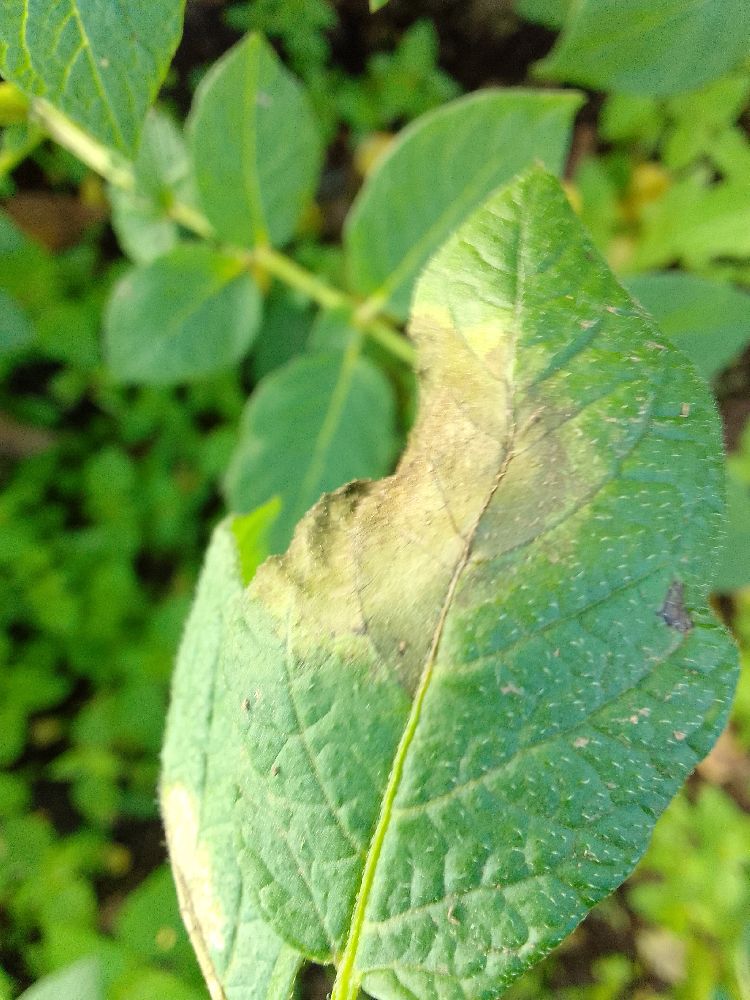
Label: Late blight